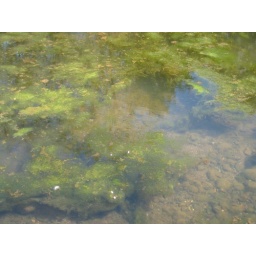
fish in backyard lake